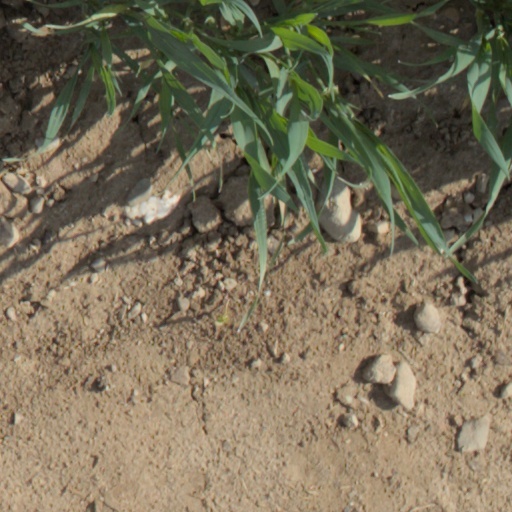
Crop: wheat